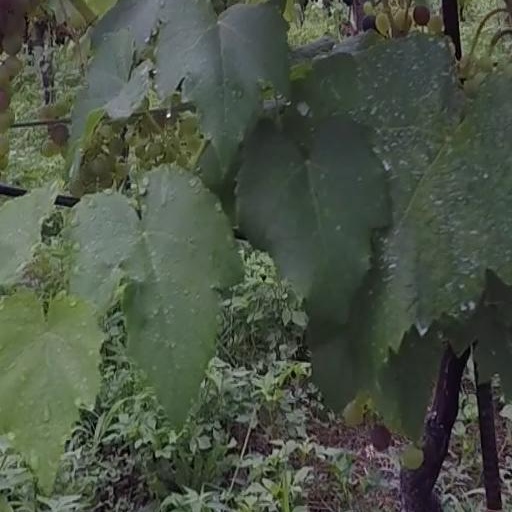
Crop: grape